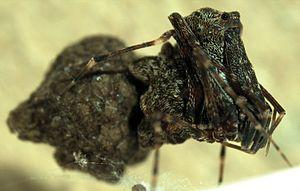
Austrarchaea griswoldi est une espèce d'araignées aranéomorphes de la famille des Archaeidae.